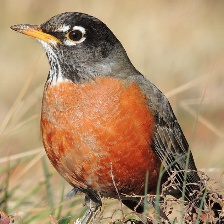
Species: AMERICAN ROBIN
Scientific name: TURDUS MIGRATORIUS
ImageNet parent category: robin